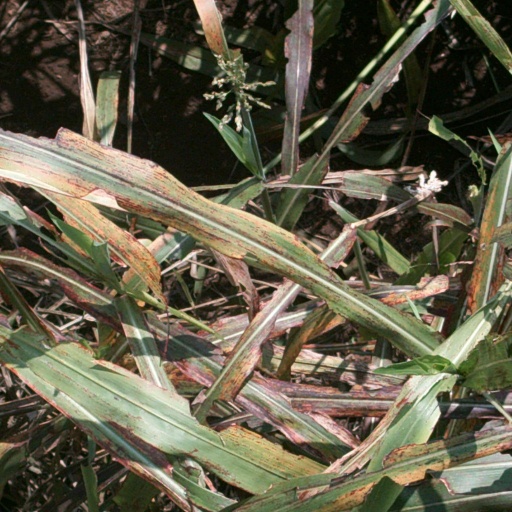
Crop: sorghum